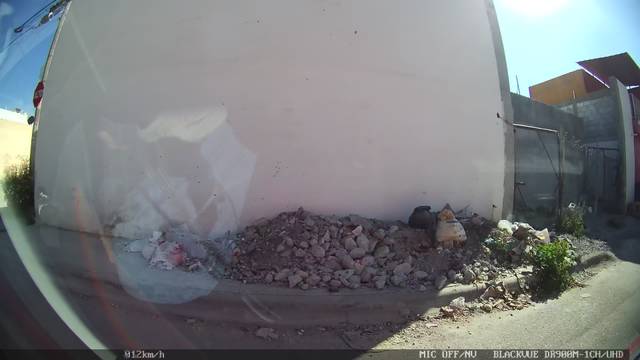
Region: Mexico
Coordinates: 25.403, -100.945